Trichilemmoma

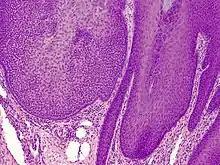

Trichilemmoma (also known as "tricholemmoma") is a benign cutaneous neoplasm that shows differentiation toward cells of the outer root sheath. The lesion is often seen in the face and neck region. Multifocal occurrence is associated with Cowden syndrome, in which hamartomatous intestinal polyposis is seen in conjunction with multiple tricholemmoma lesions.